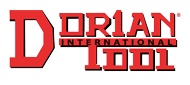
73310169207 TNU-433-UEN-DKU25GT
69207 TNU-433-UEN-DKU25GT. Triangle Neg Insert 1/2 IC. TNU-220412-UEN-DKU25GT Click Here To View Dorian Tool's Catalog Page
Brand: Dorian Tool
Category: Hardware > Tools > Cutters > Glass Cutters